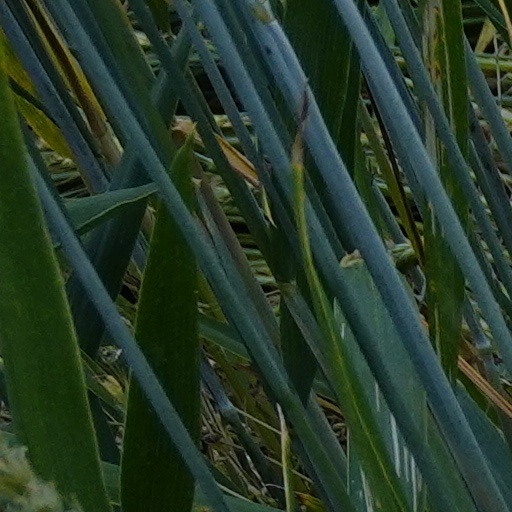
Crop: wheat